Guy M. Townsend

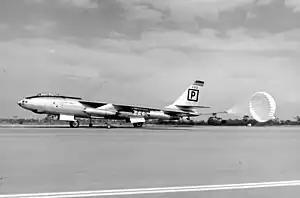
B-47 landing with deployed drag chute

In July 1948, Major Townsend started as the lead military pilot for the Air Force evaluation of the Boeing B-47 jet bomber. A result of B-47's sleek design, the aircraft required a high landing speed and an excessively long distance to stop. Townsend suggested the addition of a parachute, deployed shortly before touch-down, to shorten the landing distance. Equally dangerous, landing at a reduced engine power setting left the pilot unable to quickly command additional thrust due to the slow acceleration characteristics of early jet engines. A fellow B-47 test pilot, Major Russell E. Schleeh, proposed a second parachute, deployed while in the landing pattern, to permit a higher engine power setting during the approach.